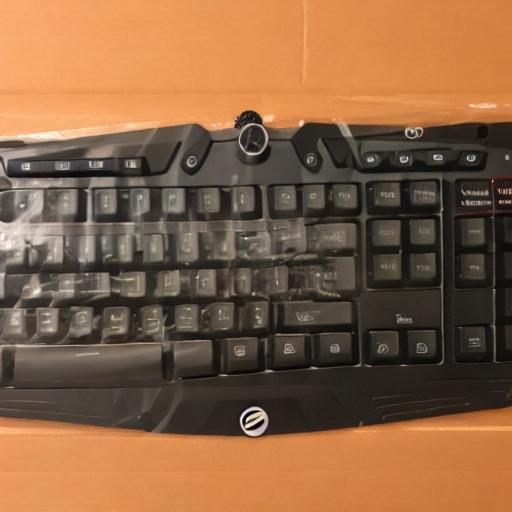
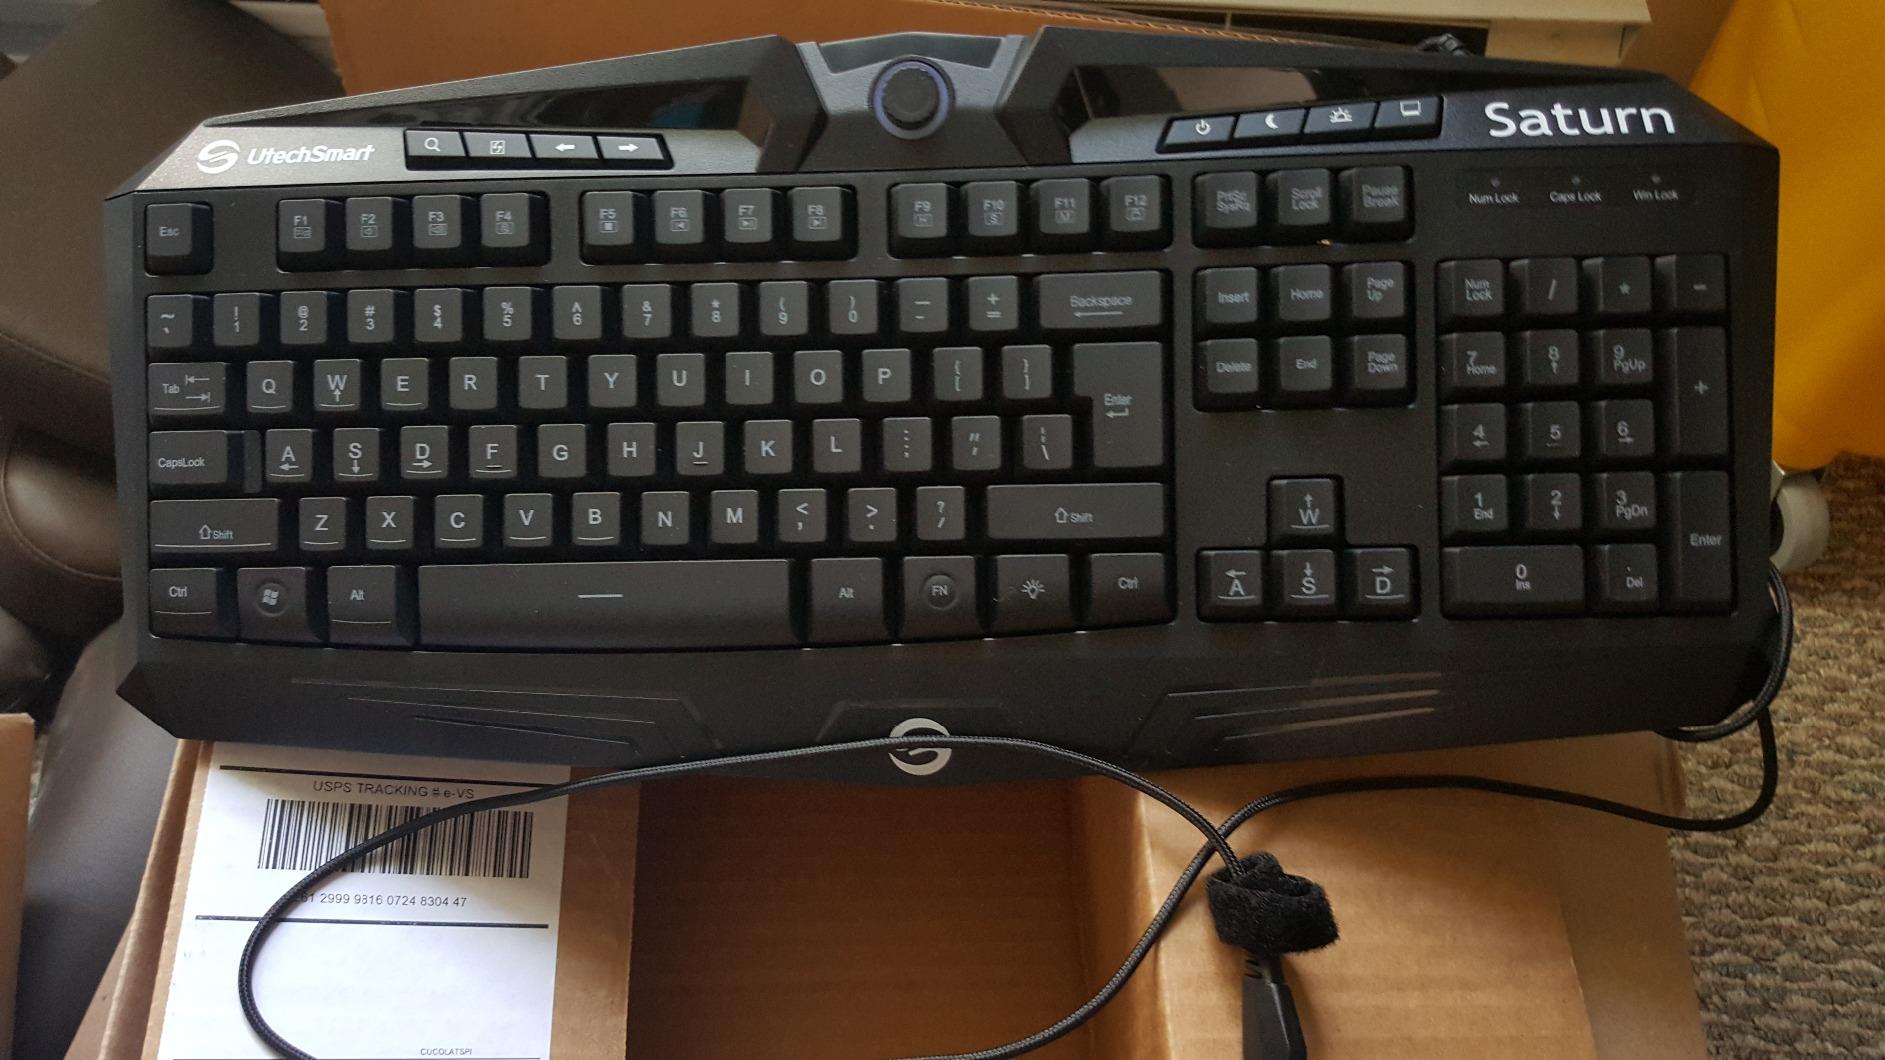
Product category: keyboard
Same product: no